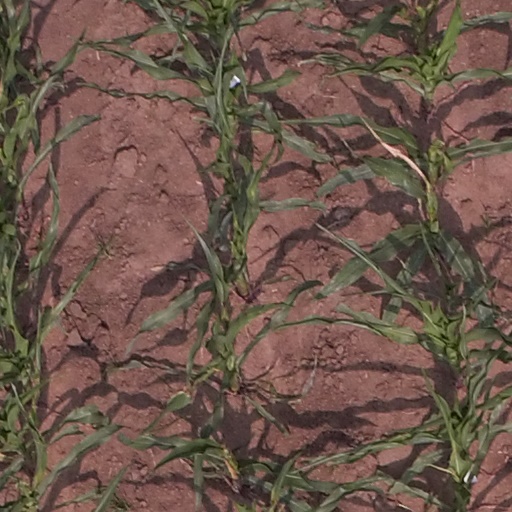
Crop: maize; corn